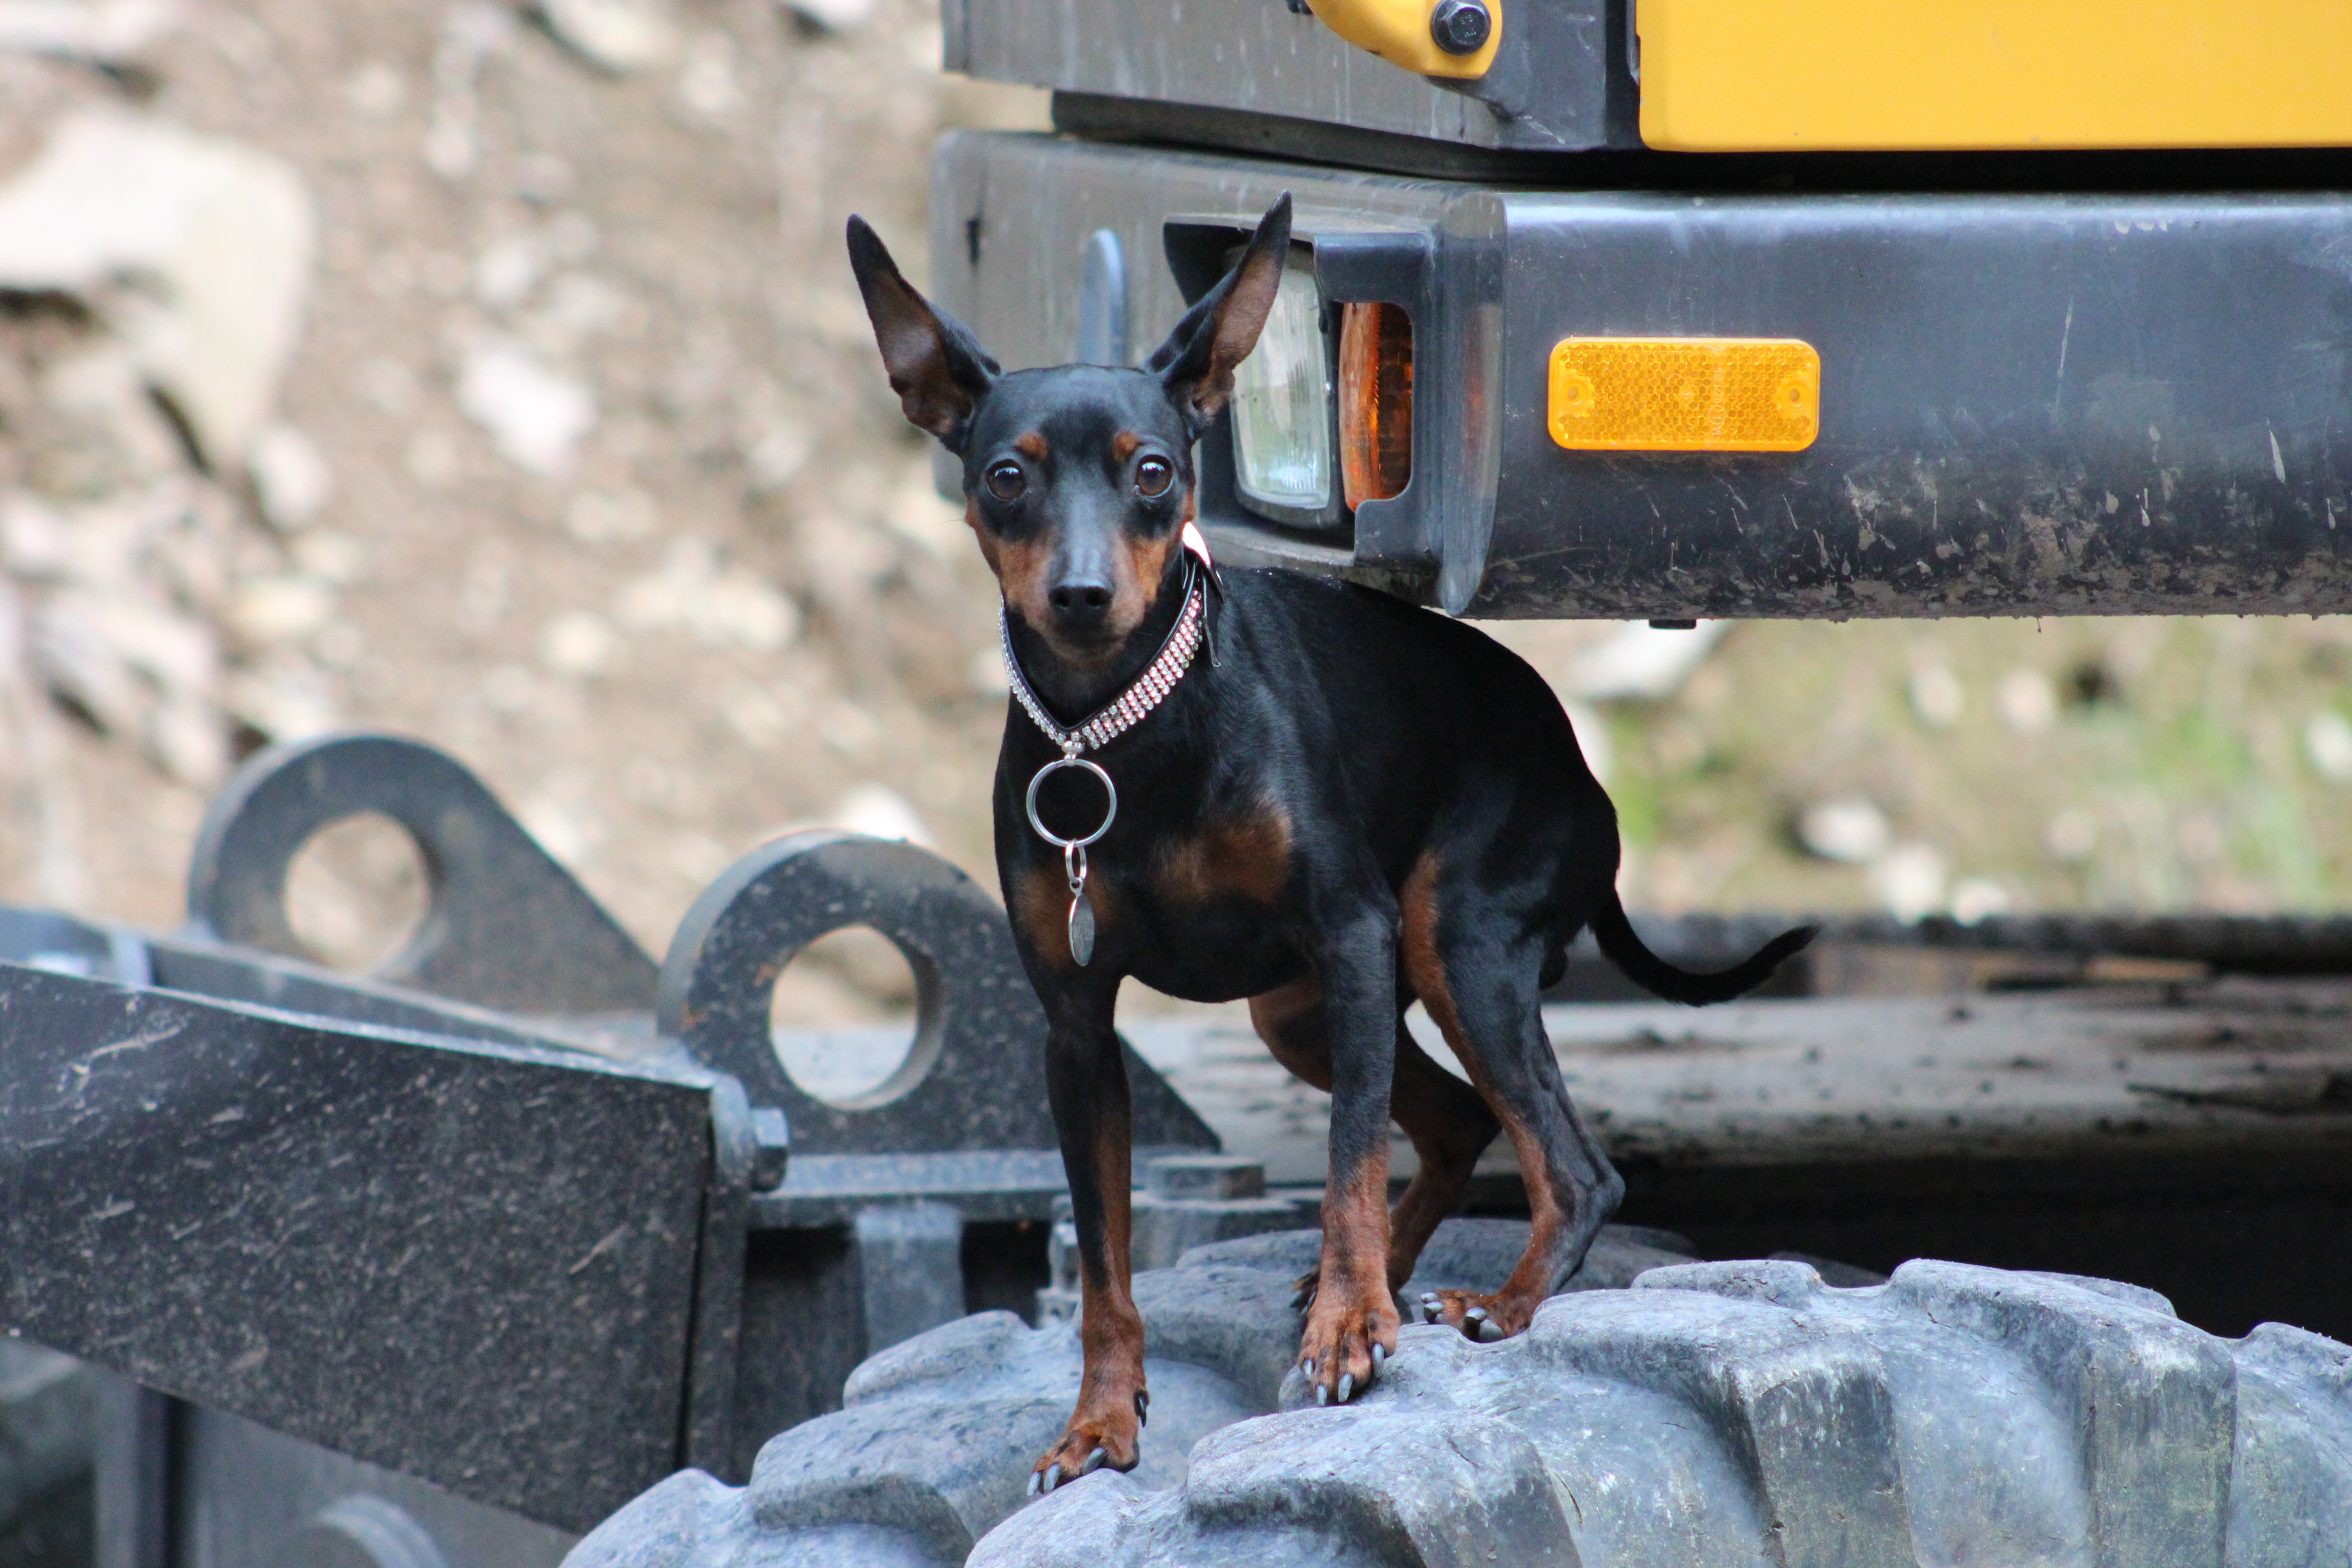
dog, mammal, vertebrate, small dog, pinscher, miniature pinscher, dog like mammal, dobermann, reh pinscher, striezel